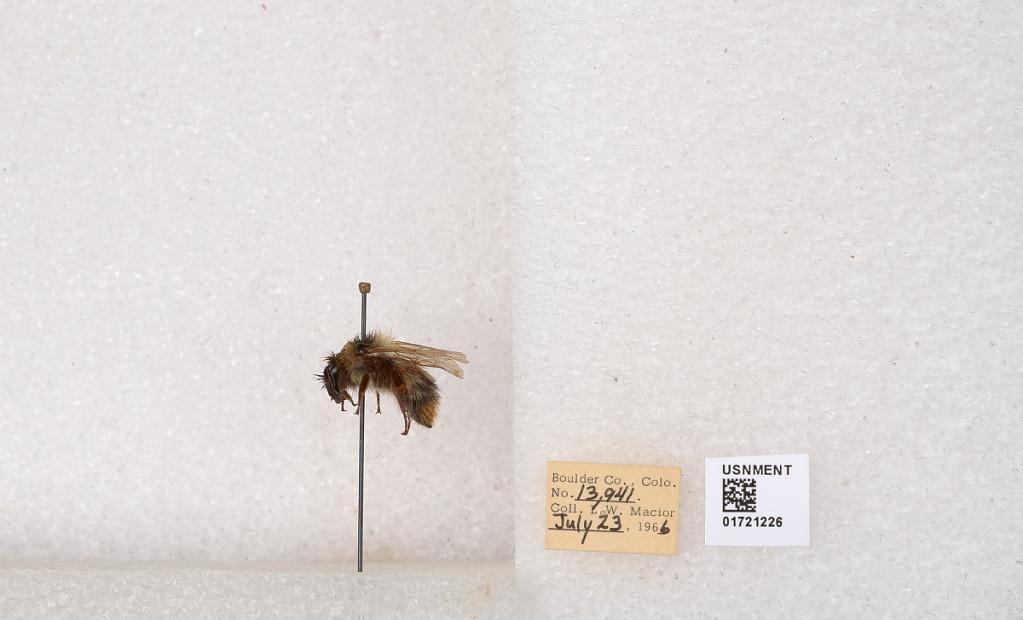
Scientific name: Bombus kirbyellus
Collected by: L. Macior
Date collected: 1966-7-23
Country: United States
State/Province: Colorado
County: Boulder
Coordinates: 40.0925, -105.358